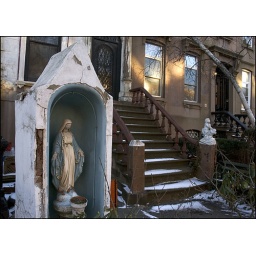
A kid walking his dog told me the old man who lived in this house had just died.